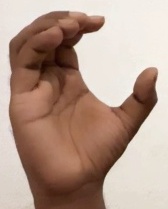
ASL sign: C